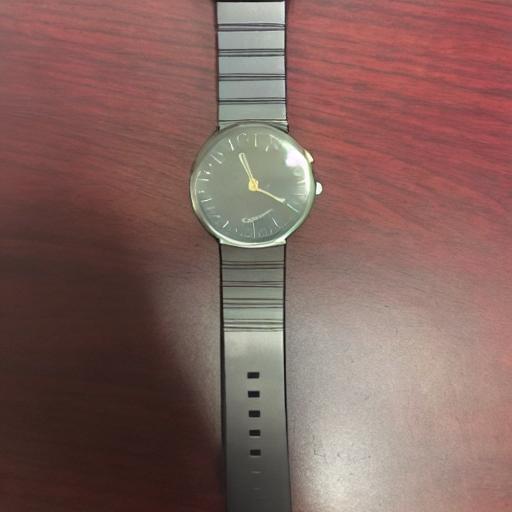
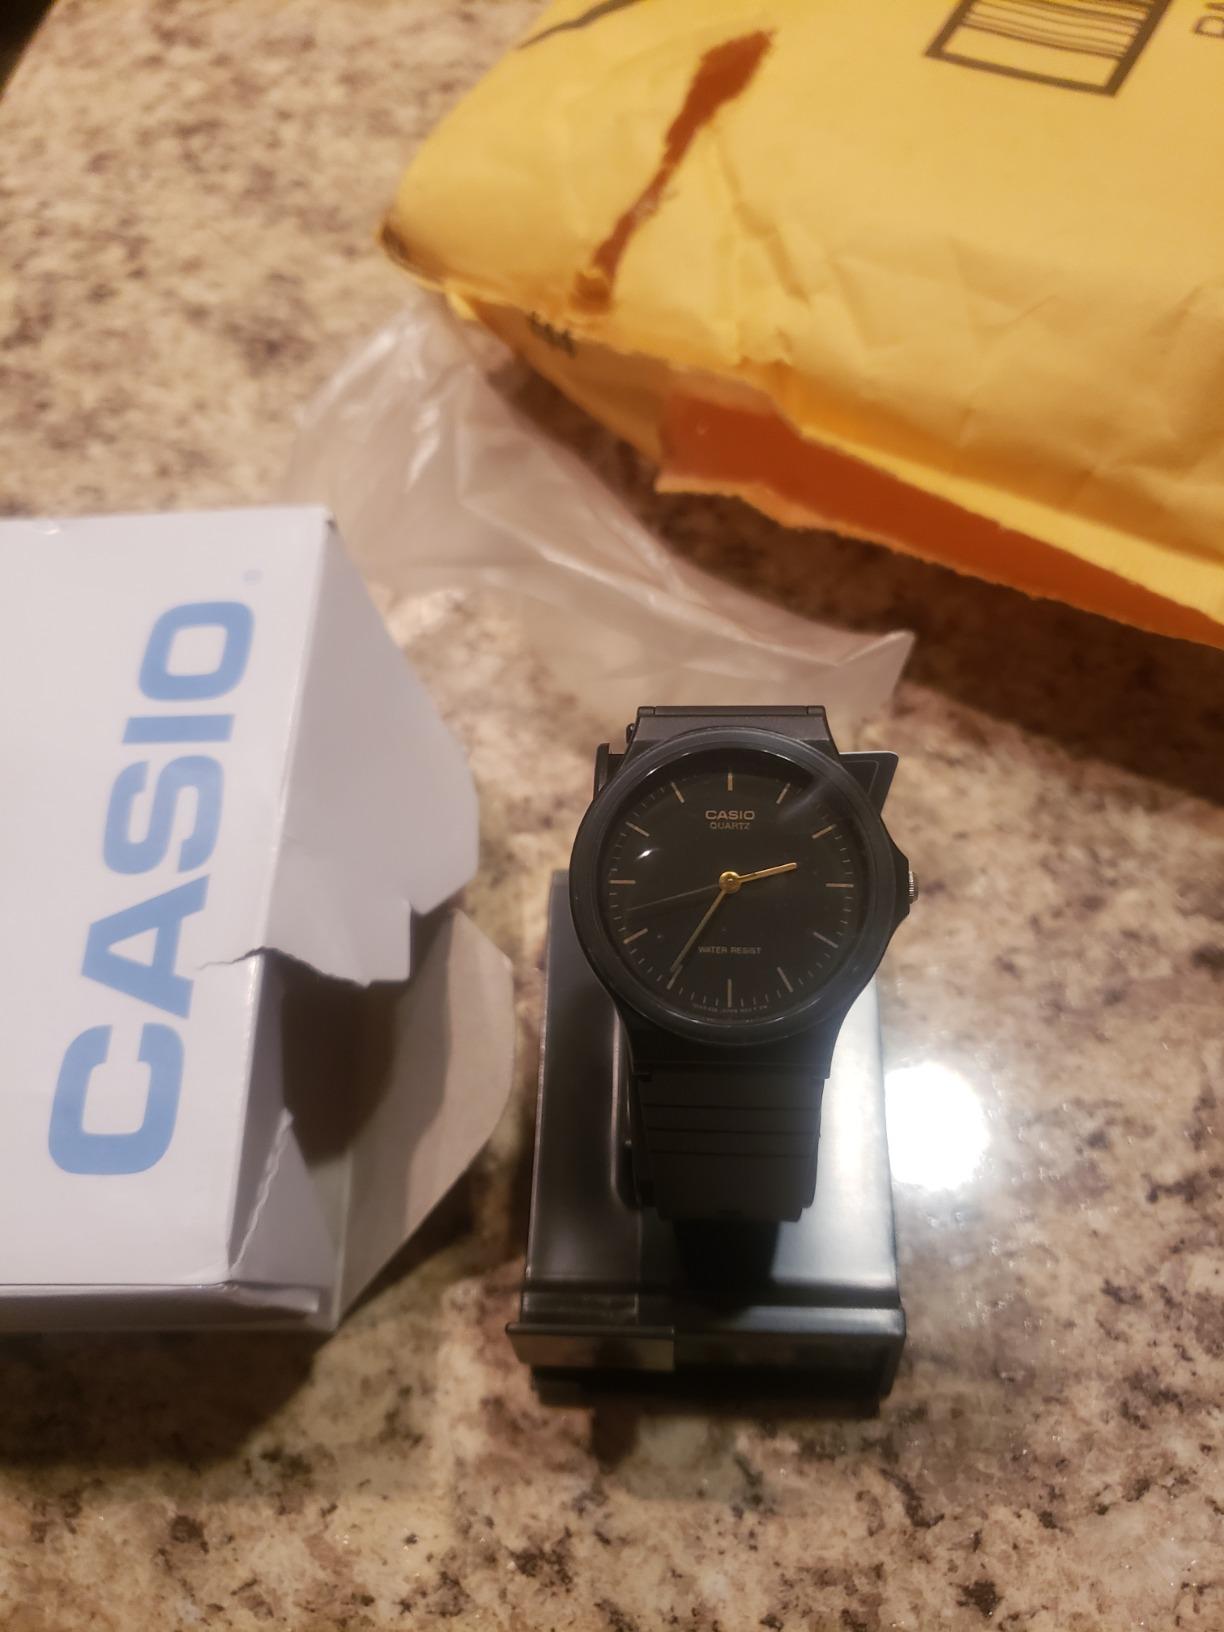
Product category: accessories_watch
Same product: no